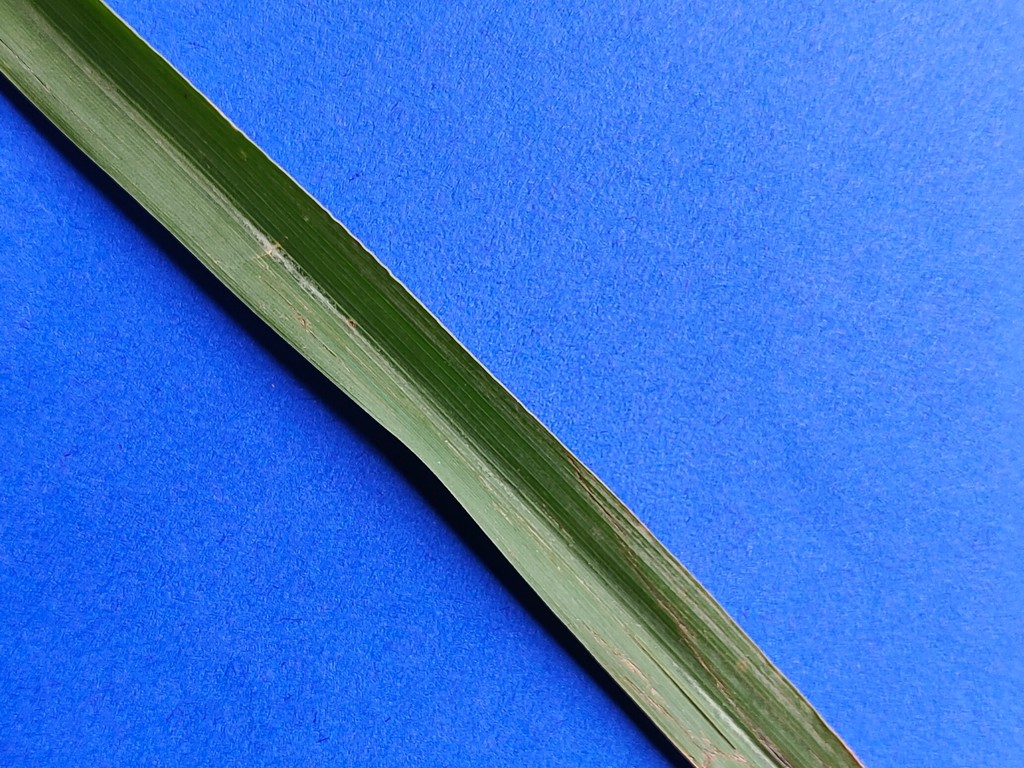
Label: Unhealthy